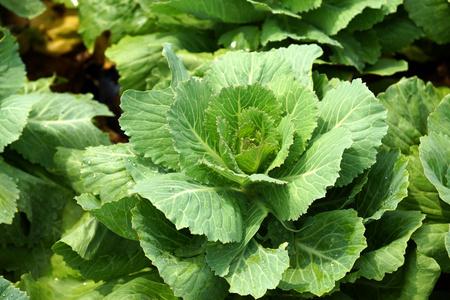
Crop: unknown
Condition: cabbage